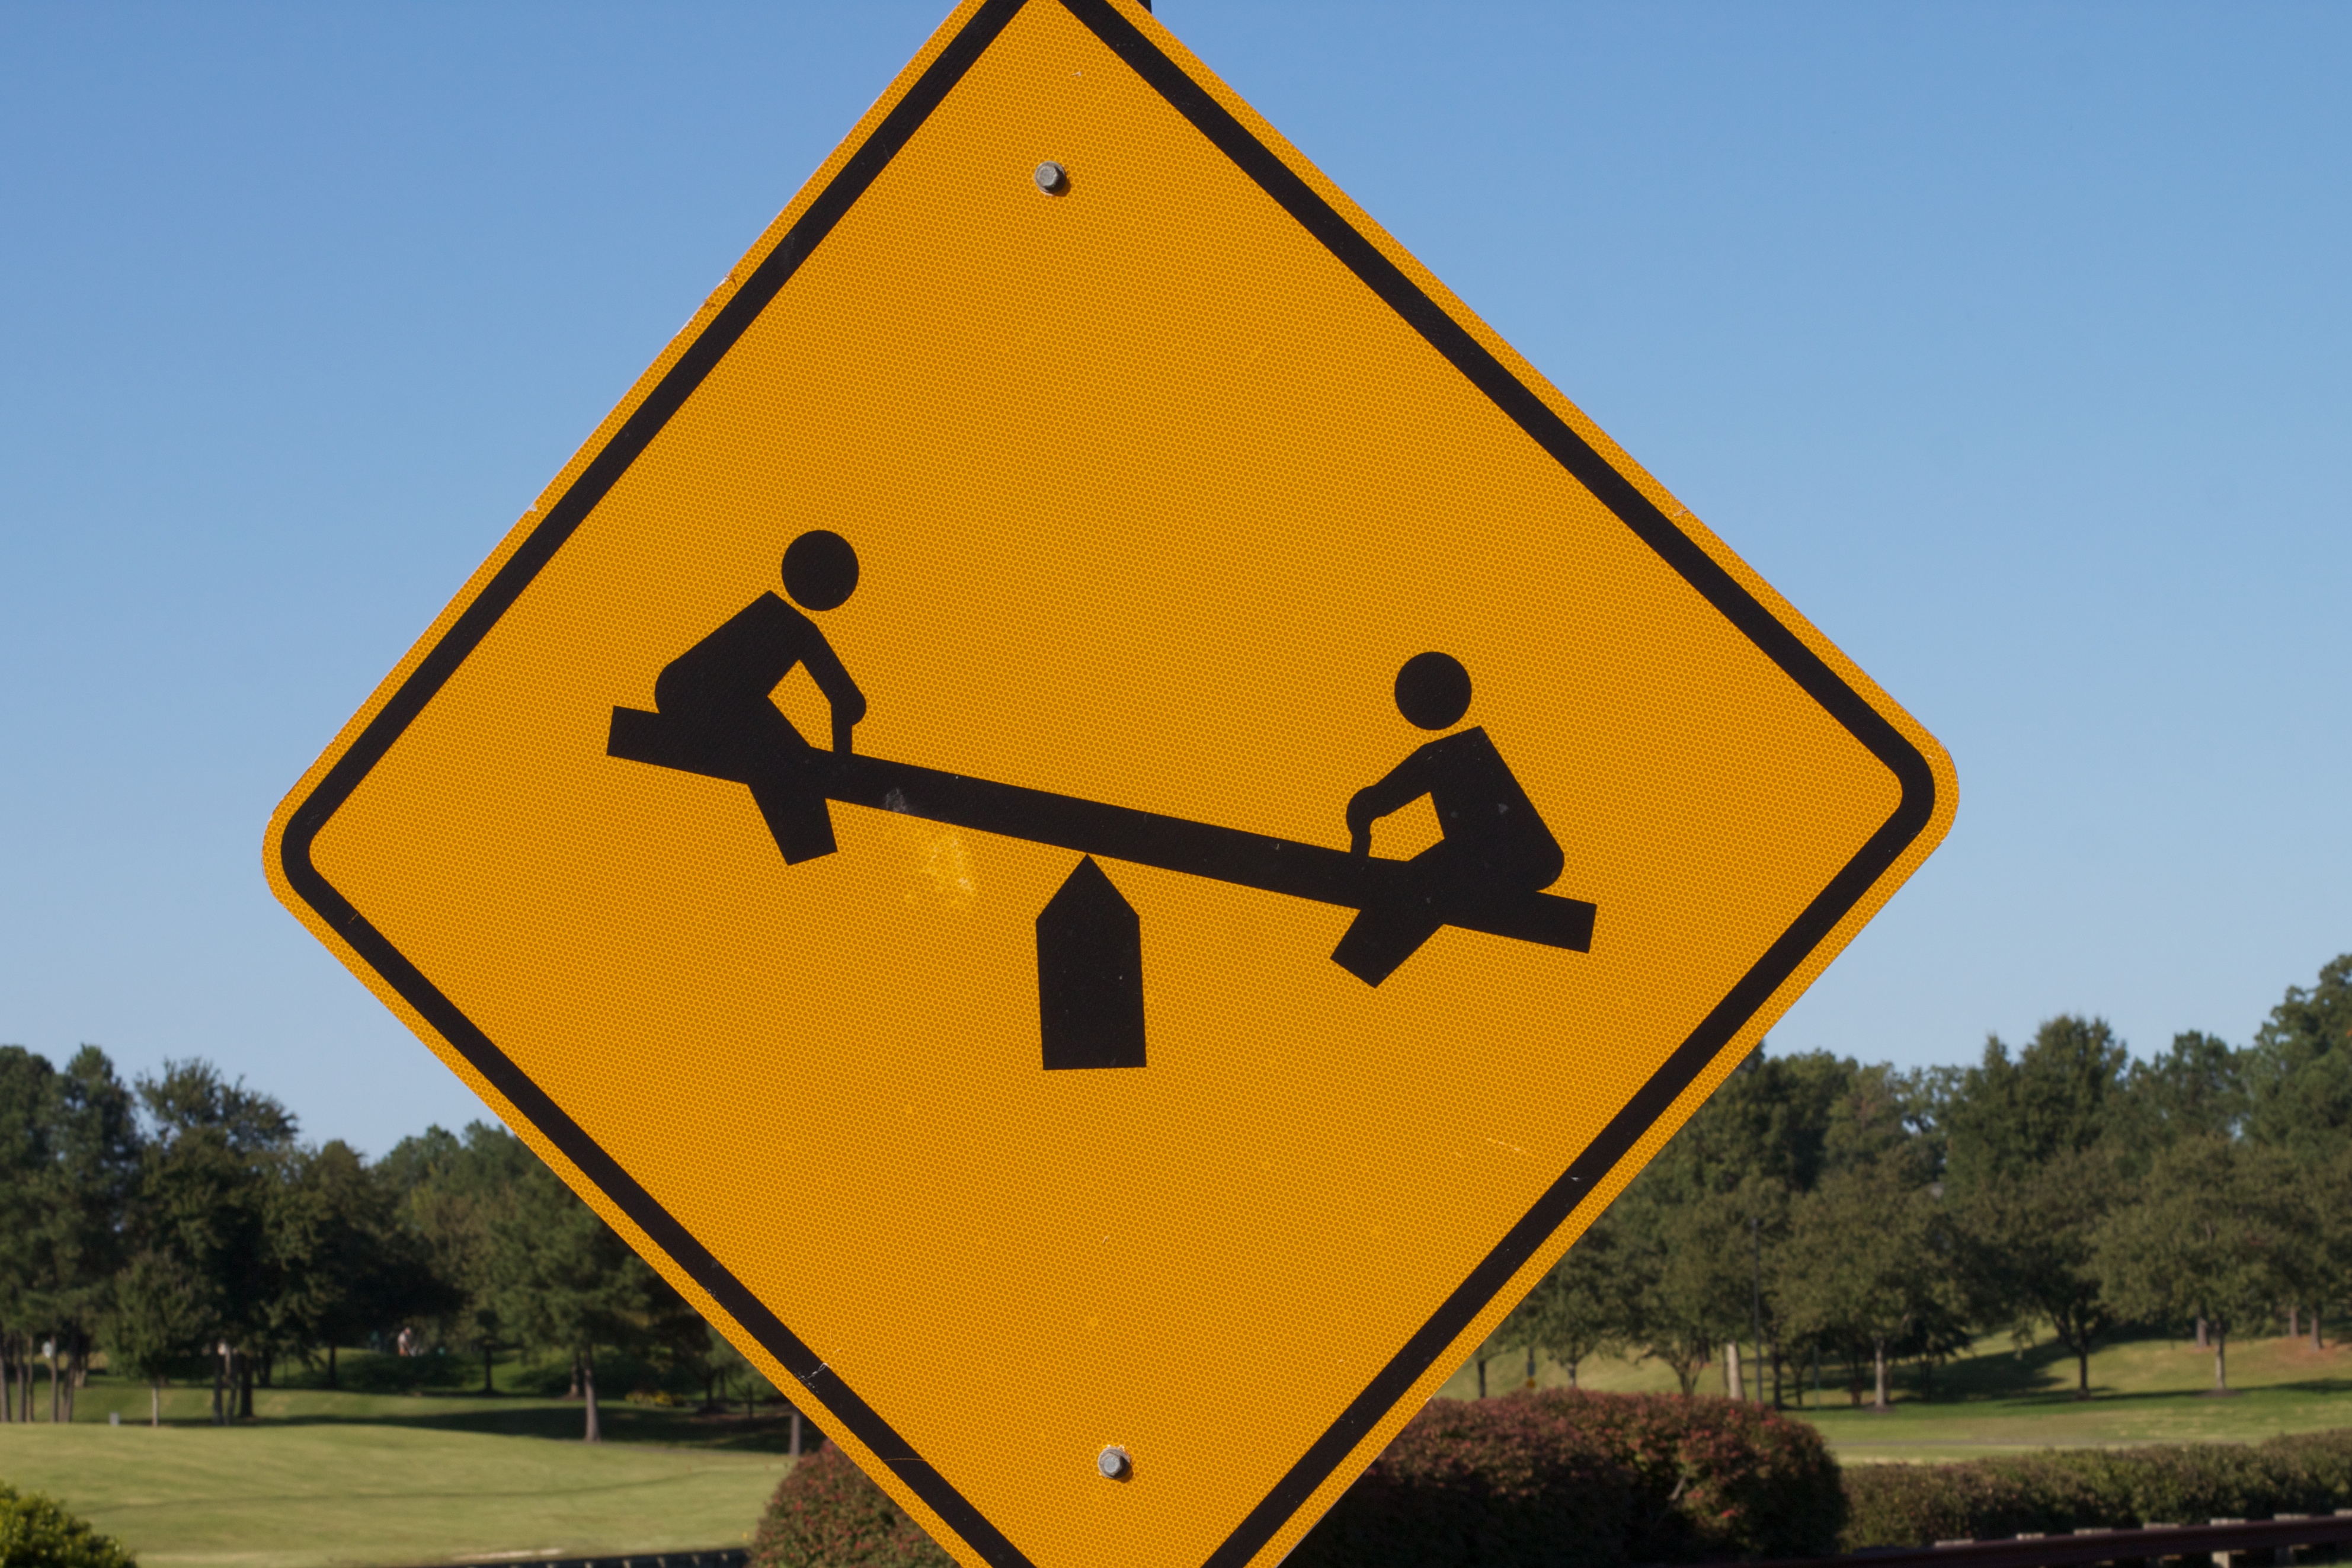
road, sign, line, street sign, yellow, signage, lane, infrastructure, shape, odyssey, plpconnectu, traffic sign